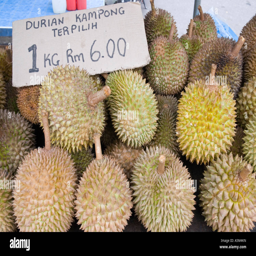
biological species on sale in market